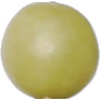
Label: Grape White 2